Capt. Elisha Phelps House

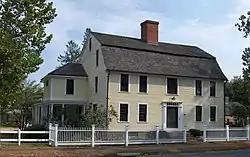
The historic Capt. Elisha Phelps Tavern House and Museum

The Captain Elisha Phelps House is a historic house museum at 800 Hopmeadow Street in Simsbury, Connecticut. The colonial-era house was built by David Phelps in 1711. His son Elisha Phelps received the land from his father and expanded the house in 1771. Elisha Phelps along with his brother Noah Phelps and others took part in the capture of Fort Ticonderoga in 1775. Capt. Phelps was appointed as commissary of the Northern Department by the Continental Congress.